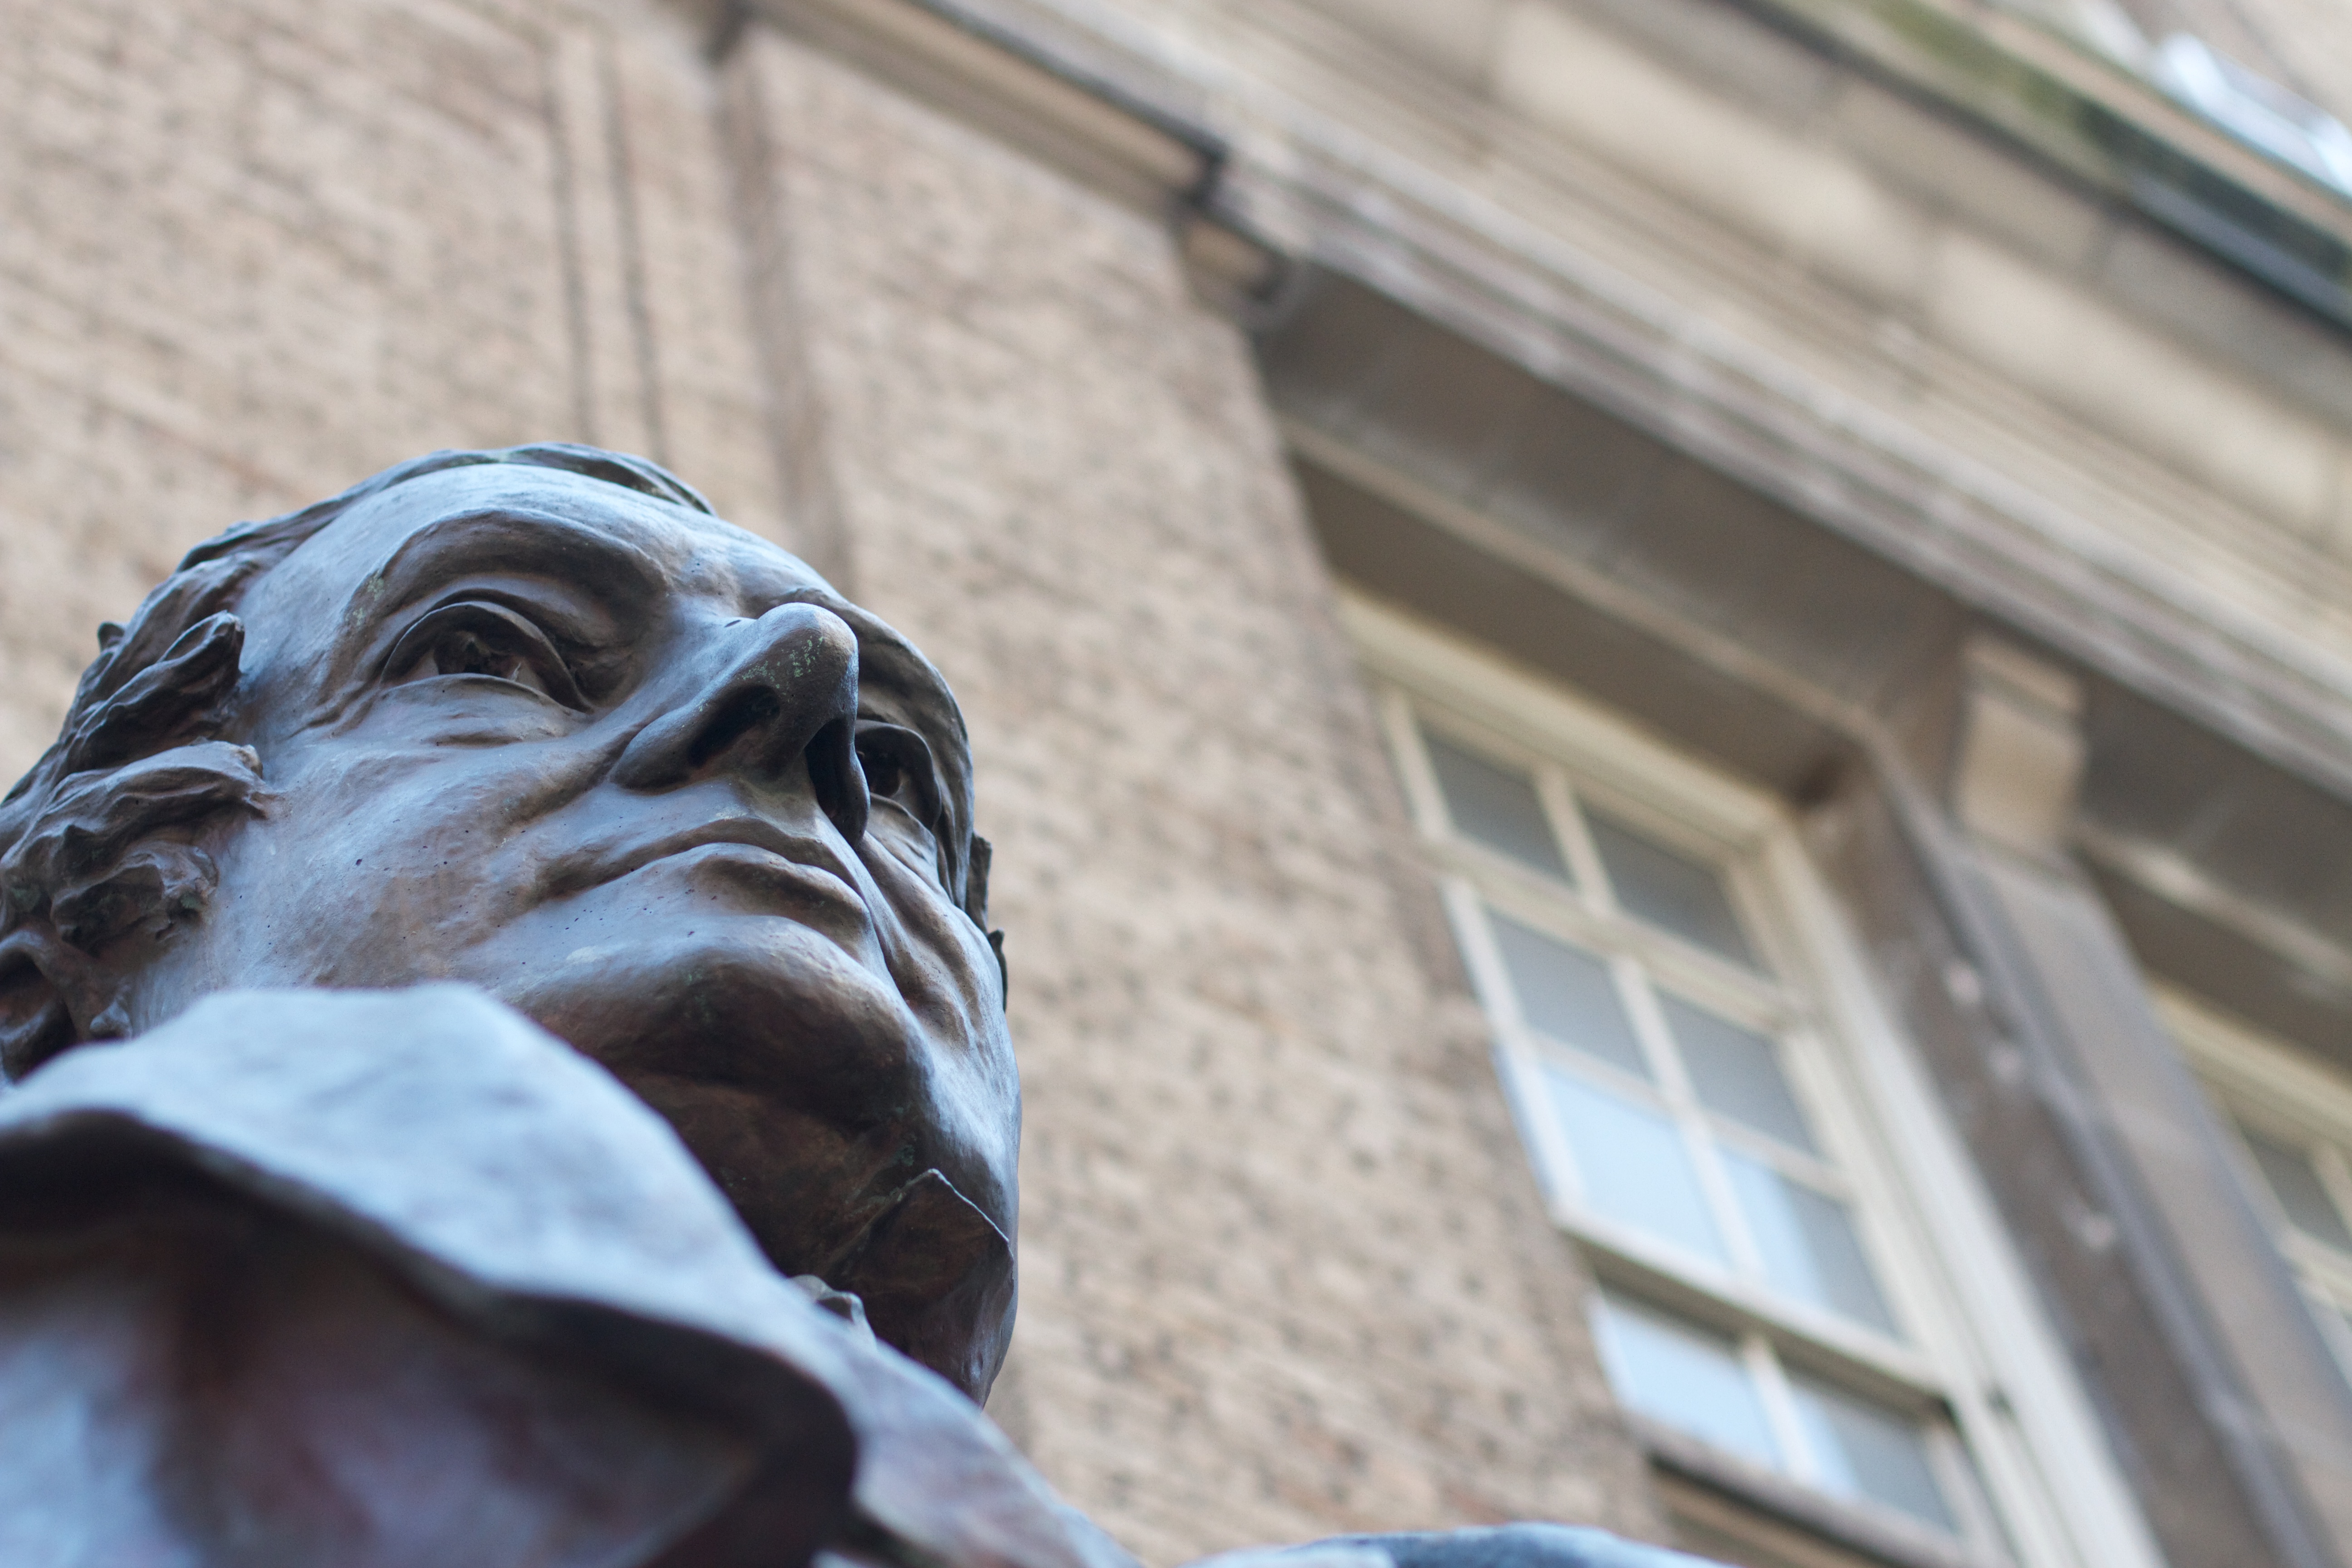
monument, statue, gargoyle, sculpture, art, temple, carving, raildog